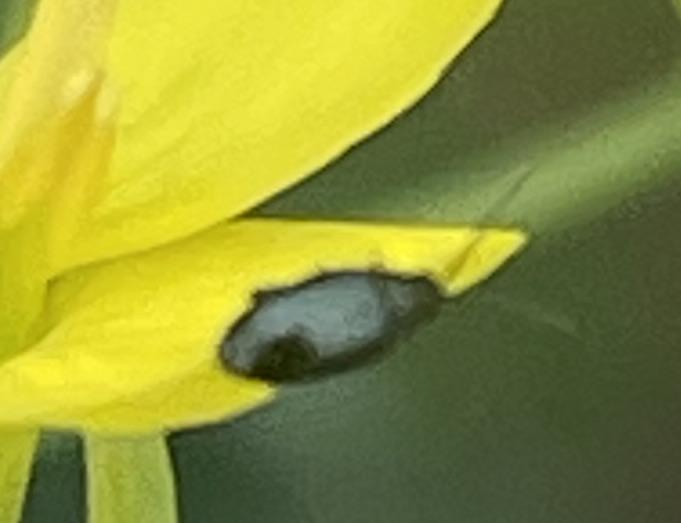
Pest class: crucifer_flea_beetle